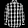
Label: Shirt